Ted Stevens

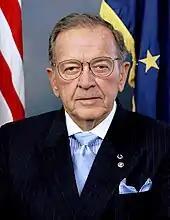
Stevens in 2004

On December 4, 1978, Stevens had a meeting in Anchorage with executives of the major pro-development lobby "Citizens for the Management of Alaska's Lands". On the same day, Governor of Alaska Jay Hammond, would be sworn in for a second term in Alaska's capital, Juneau. Tony Motley, the Chair of CMAL, arranged for a friend's private plane to pick them up after the inauguration had finished, and then fly them from Juneau to Anchorage so Stevens could attend the meeting. During takeoff from Anchorage International, the plane had risen only a few feet above the runway when it was hit by a sudden, strong gust of wind, which flipped the plane around and pointed it straight up in the air. In an attempt to re-orient the plane, the pilot pulled back the throttle, but the plane stalled and crashed violently into the ground. Out of the seven people on board, including the pilot, only Stevens and Motley survived the crash. The other five passengers, a group which included Ann Stevens, who was Stevens' wife of decades, died on impact.